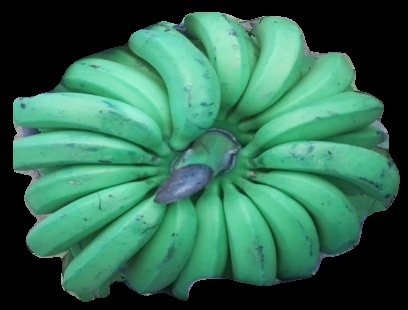
Variety: pachbale
Grade: grade2